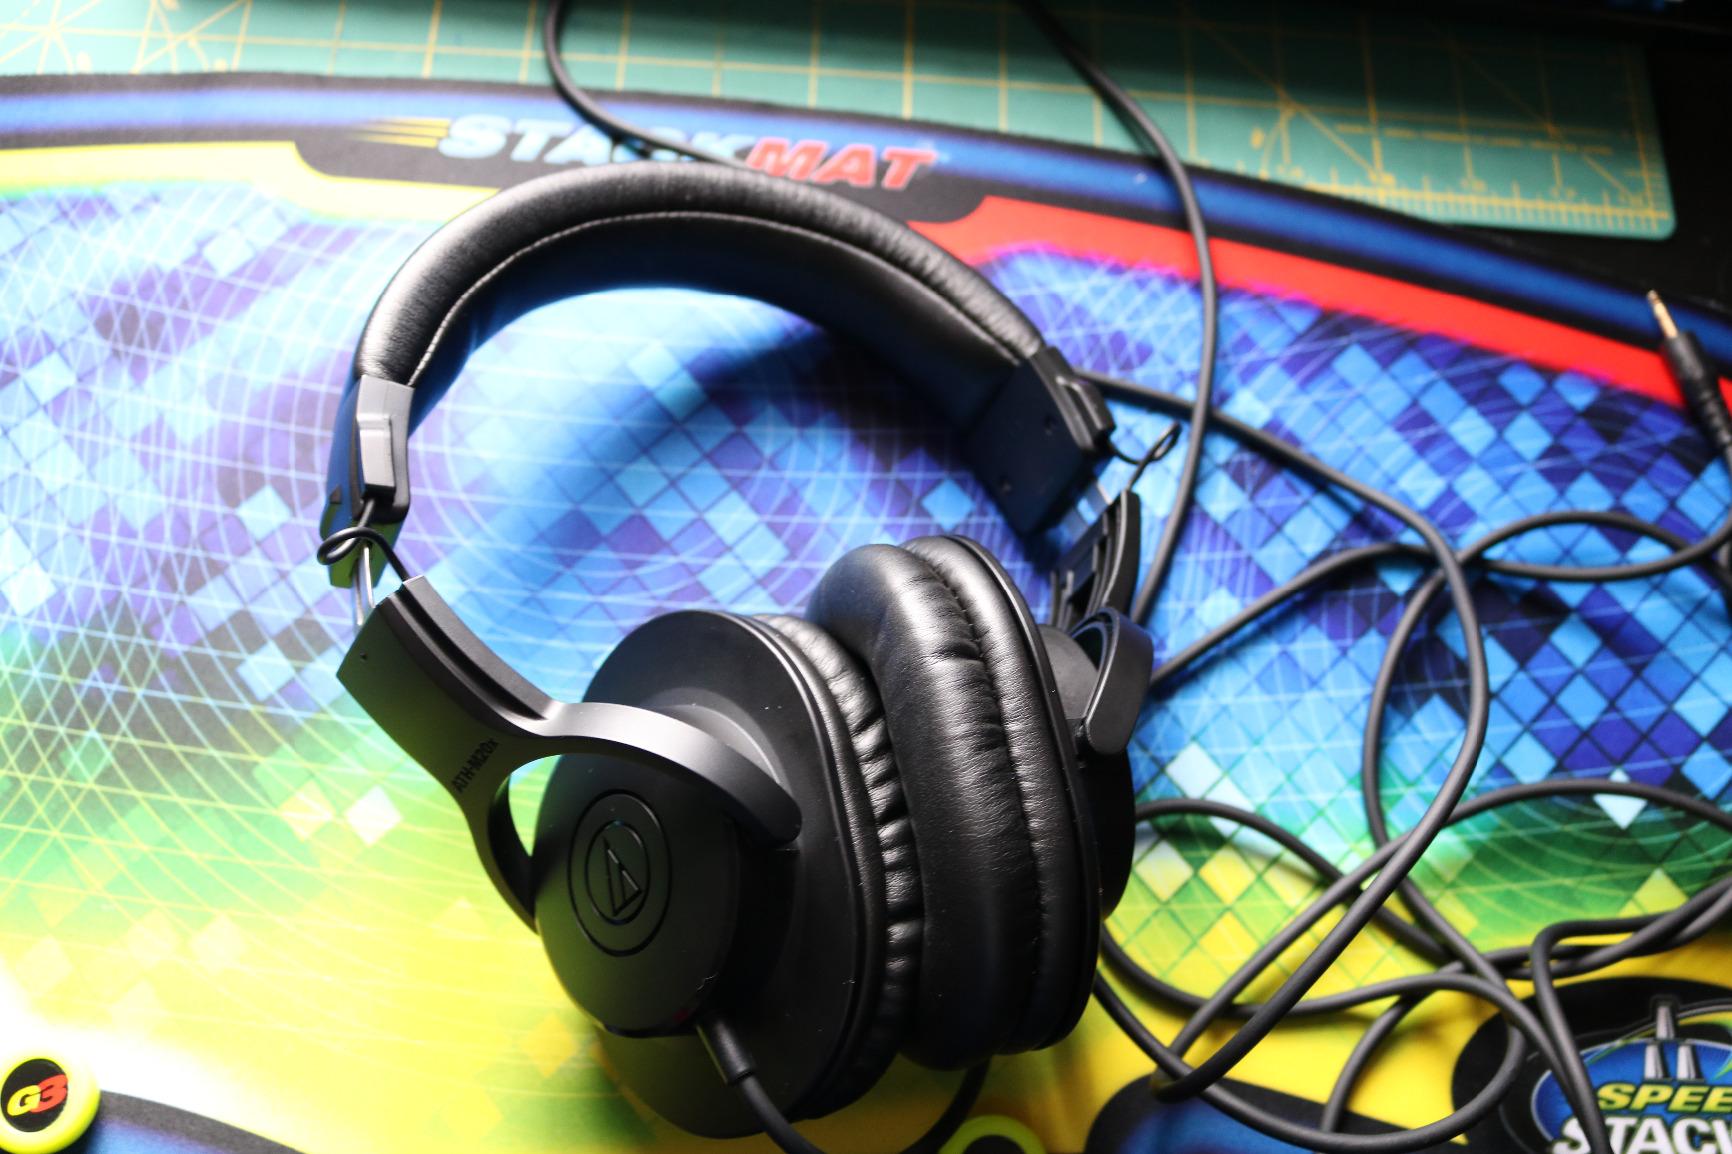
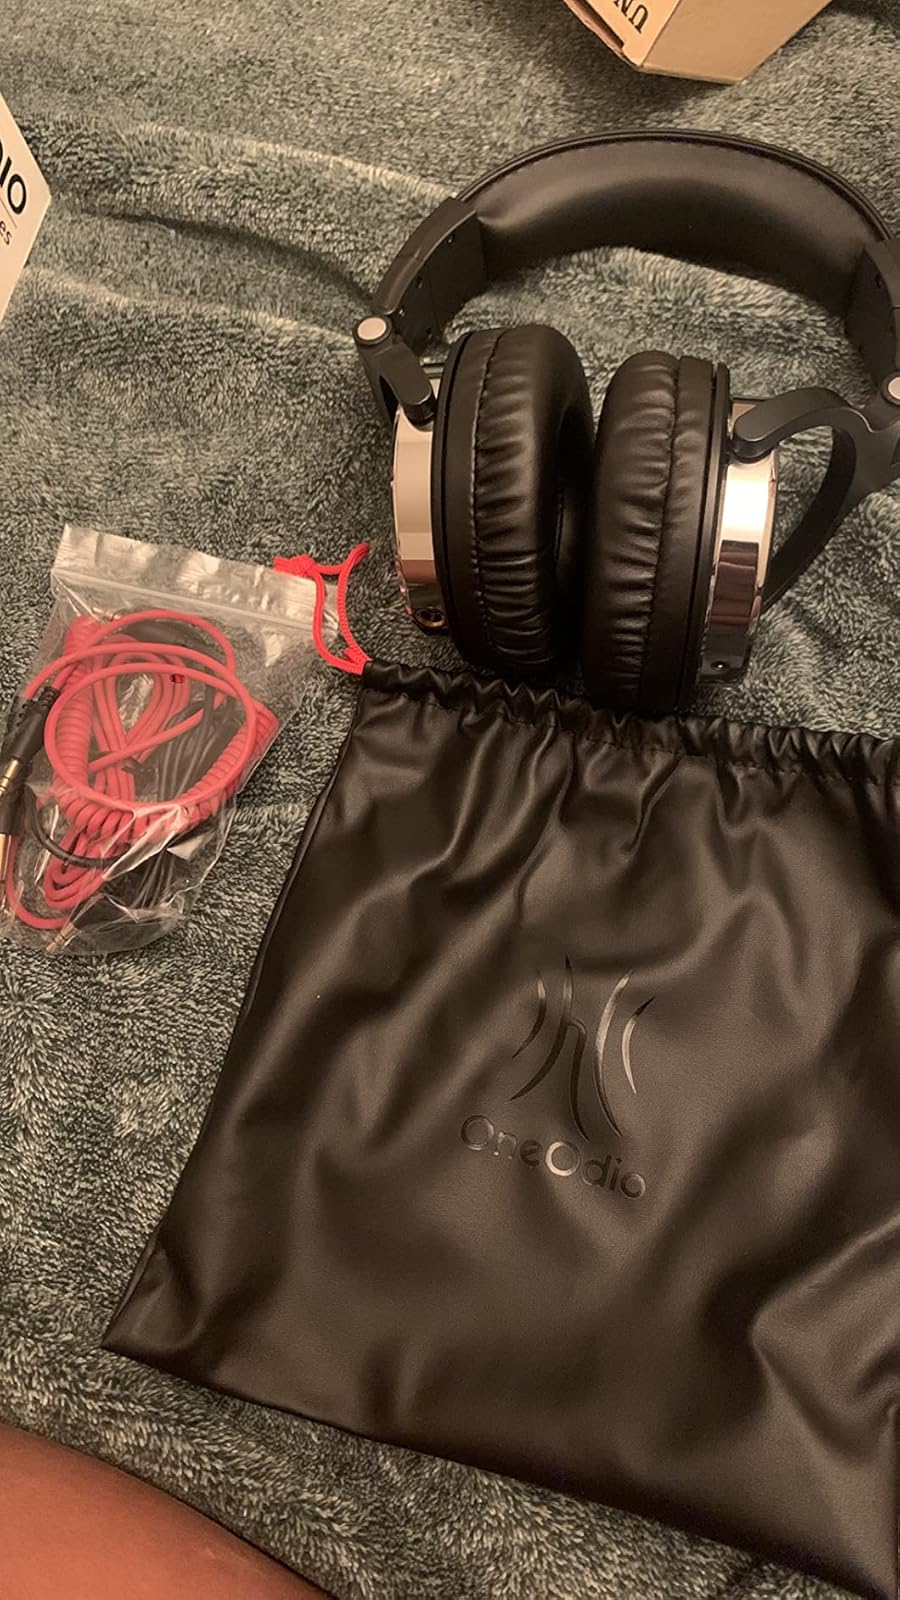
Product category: headphones
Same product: no